Rastede station

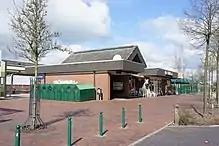
Station building (2015)

Rastede is a railway station located in Rastede, Germany. The station is located on the Oldenburg–Wilhelmshaven railway. The train services are operated by NordWestBahn.